Domestication of the horse

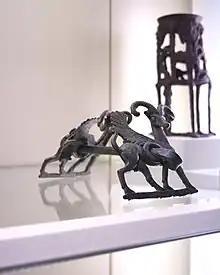
A Luristan bronze horse bit

Archaeological evidence for the domestication of the horse comes from three kinds of sources: 1) changes in the skeletons and teeth of ancient horses; 2) changes in the geographic distribution of ancient horses, particularly the introduction of horses into regions where no wild horses had existed; and